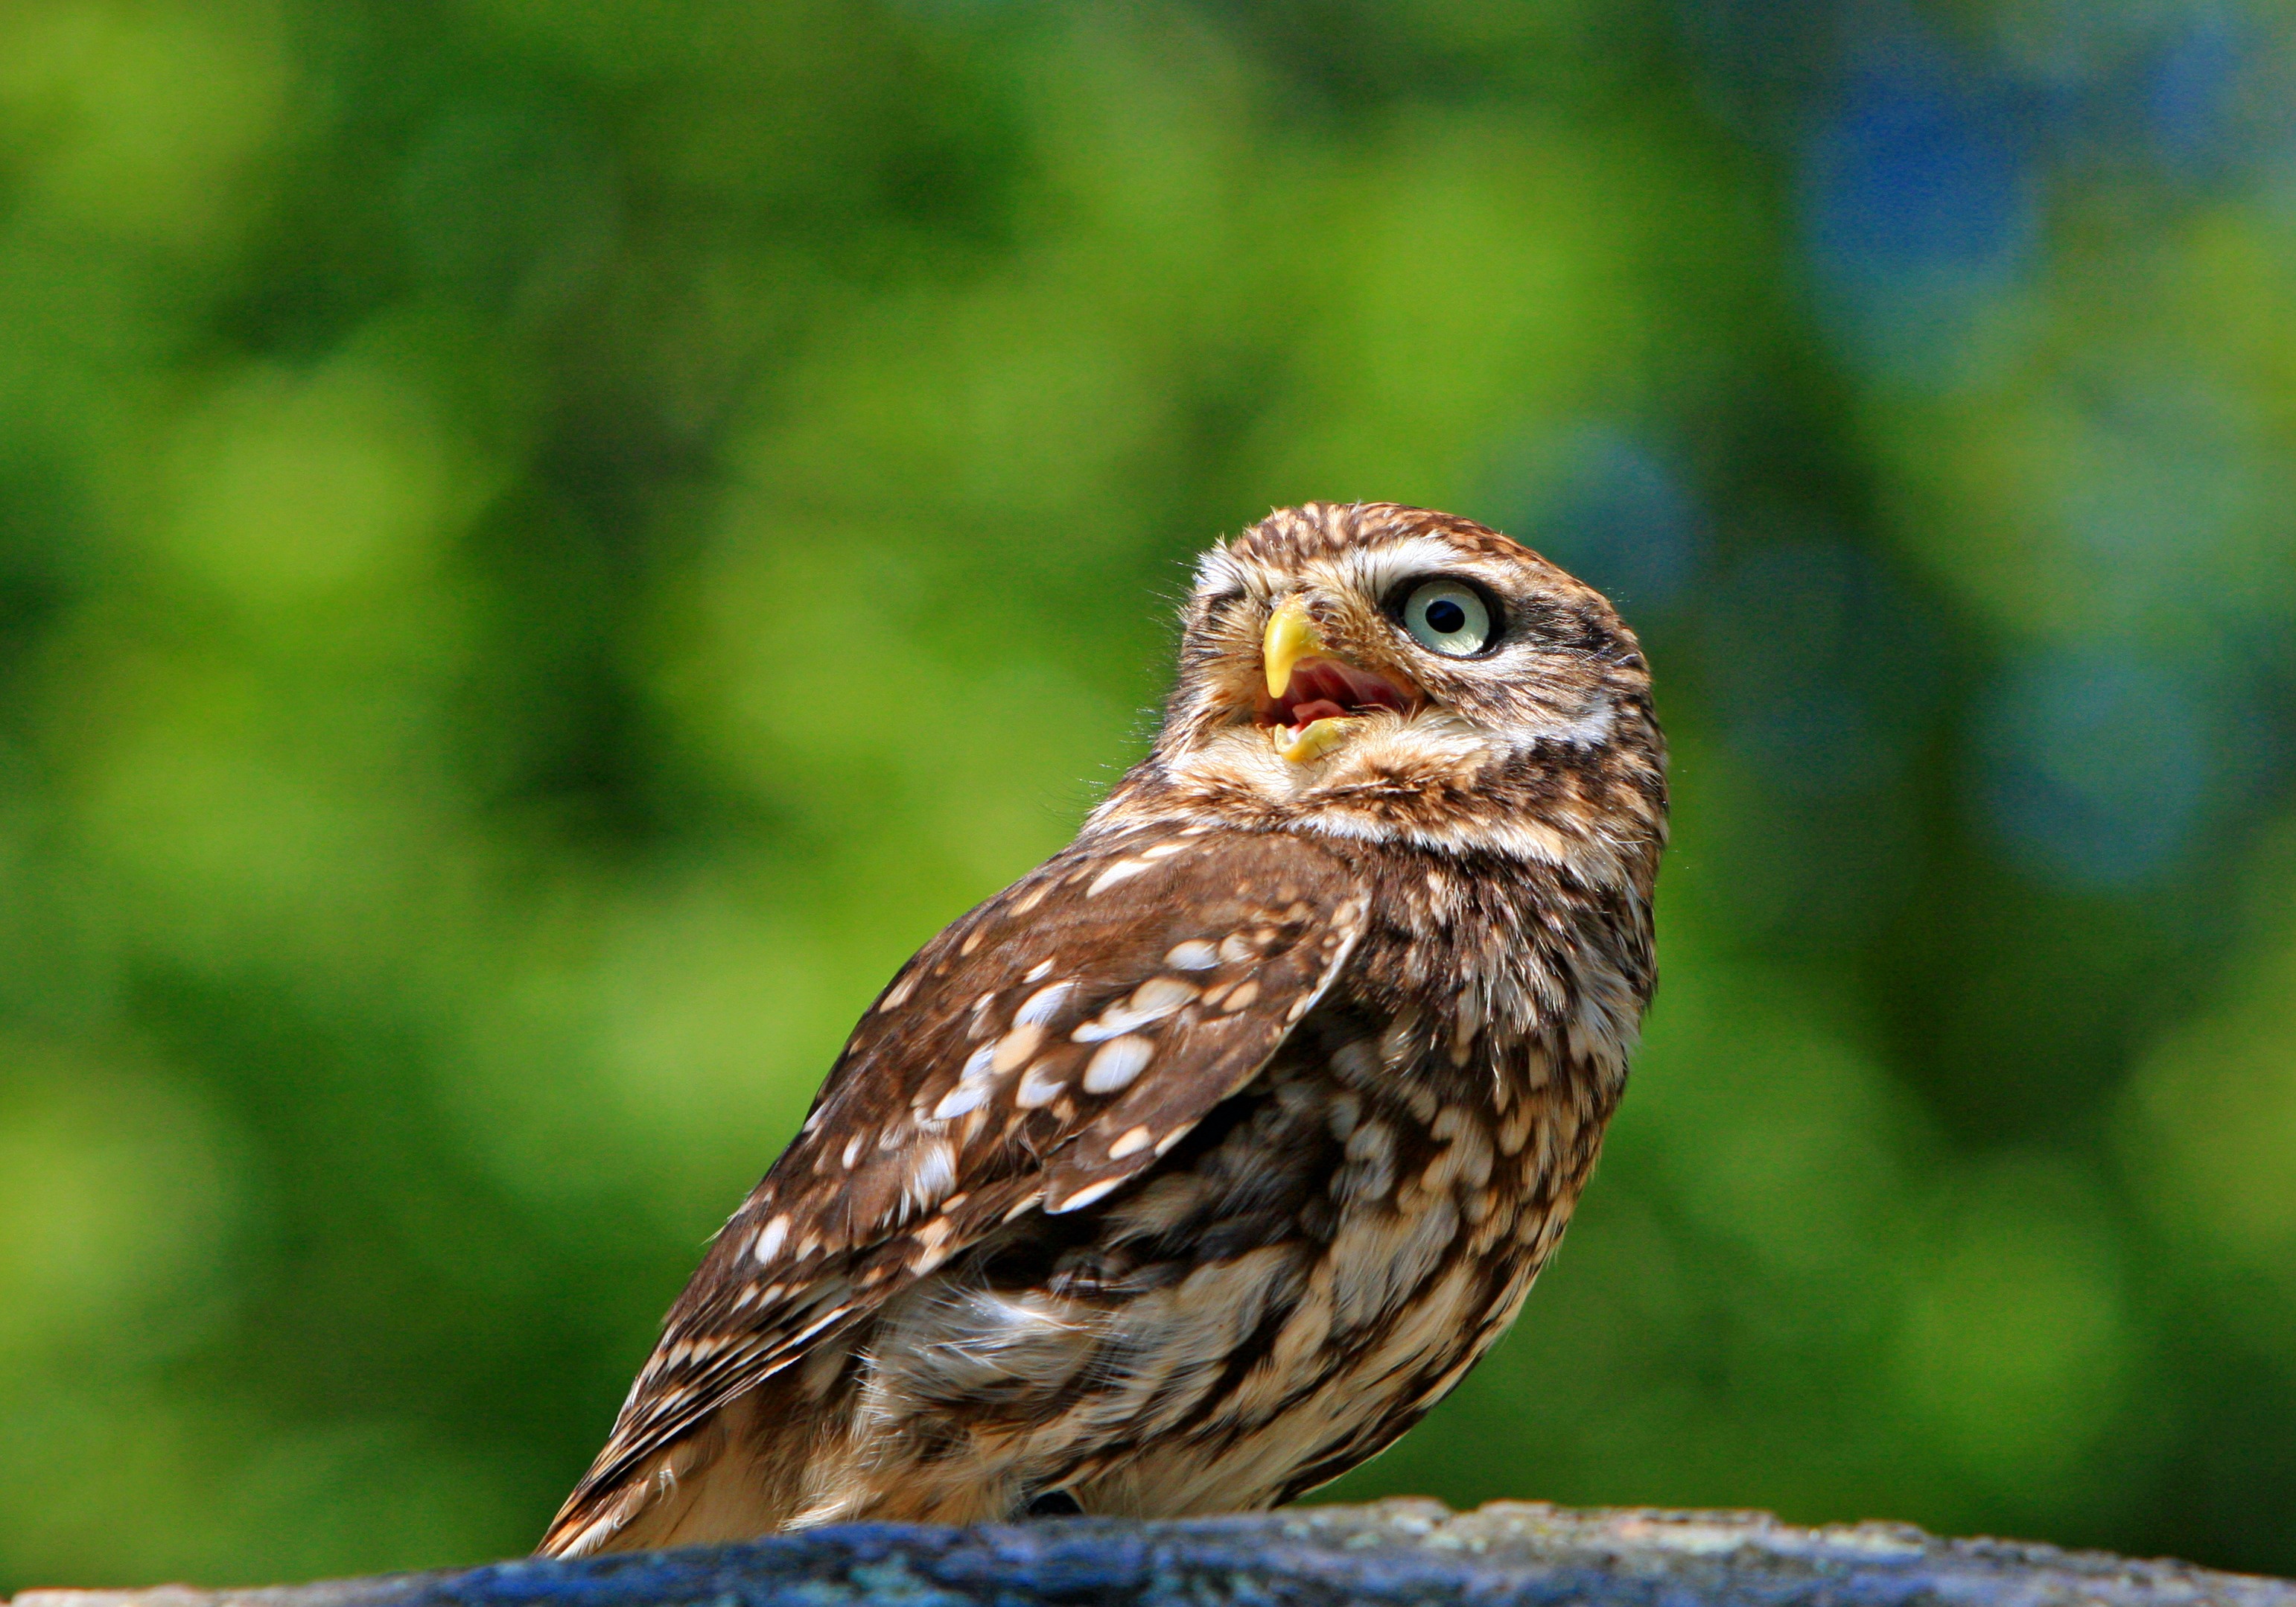
nature, bird, animal, photo, wildlife, portrait, beak, hawk, owl, fauna, bird of prey, close up, outdoors, vertebrate, beautiful, image, sparrow, buzzard, little owl, house sparrow, old world flycatcher, perching bird, accipitriformes